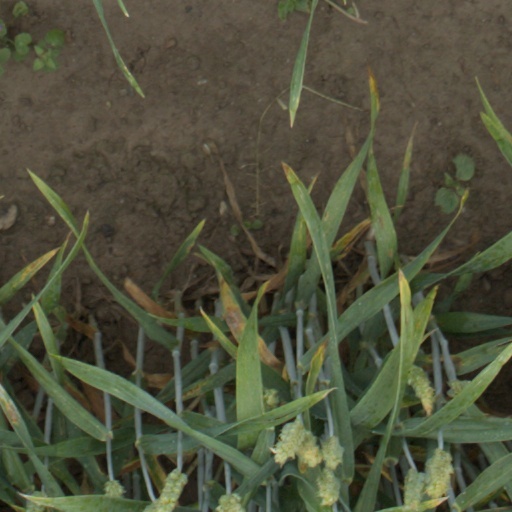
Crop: wheat